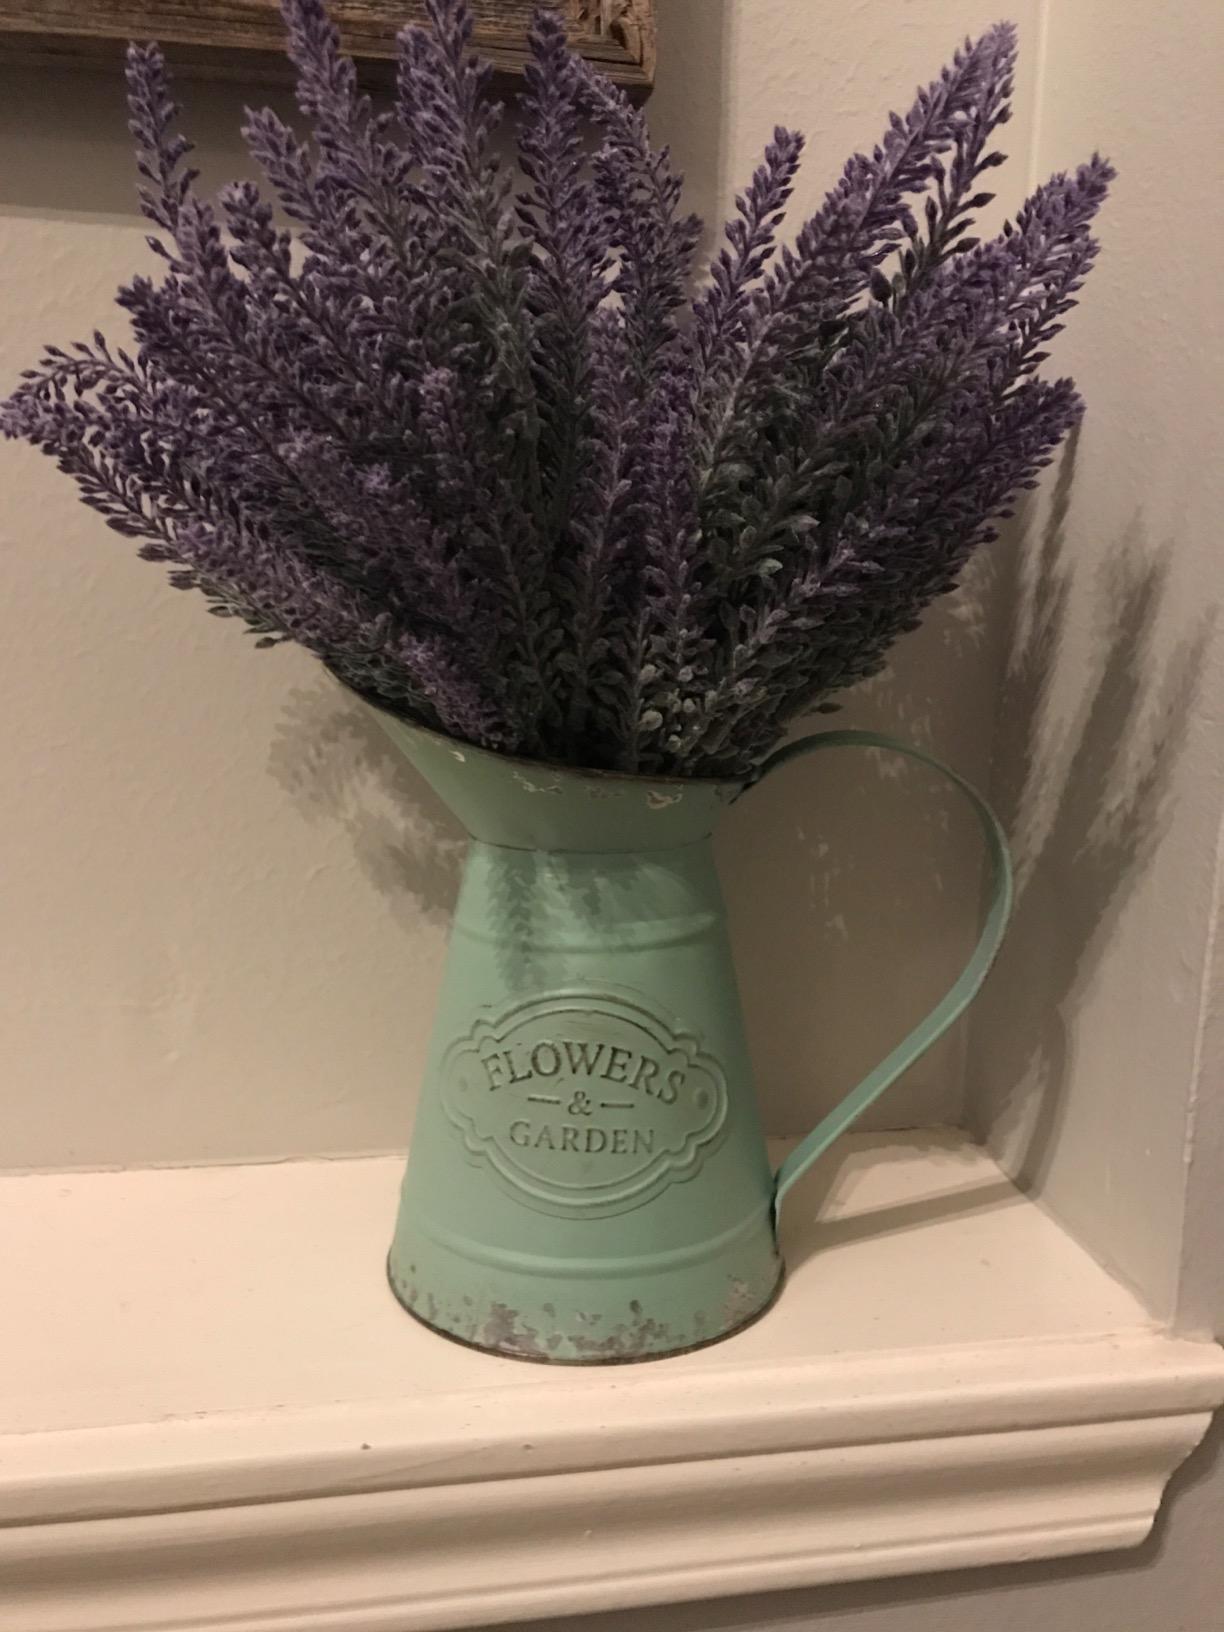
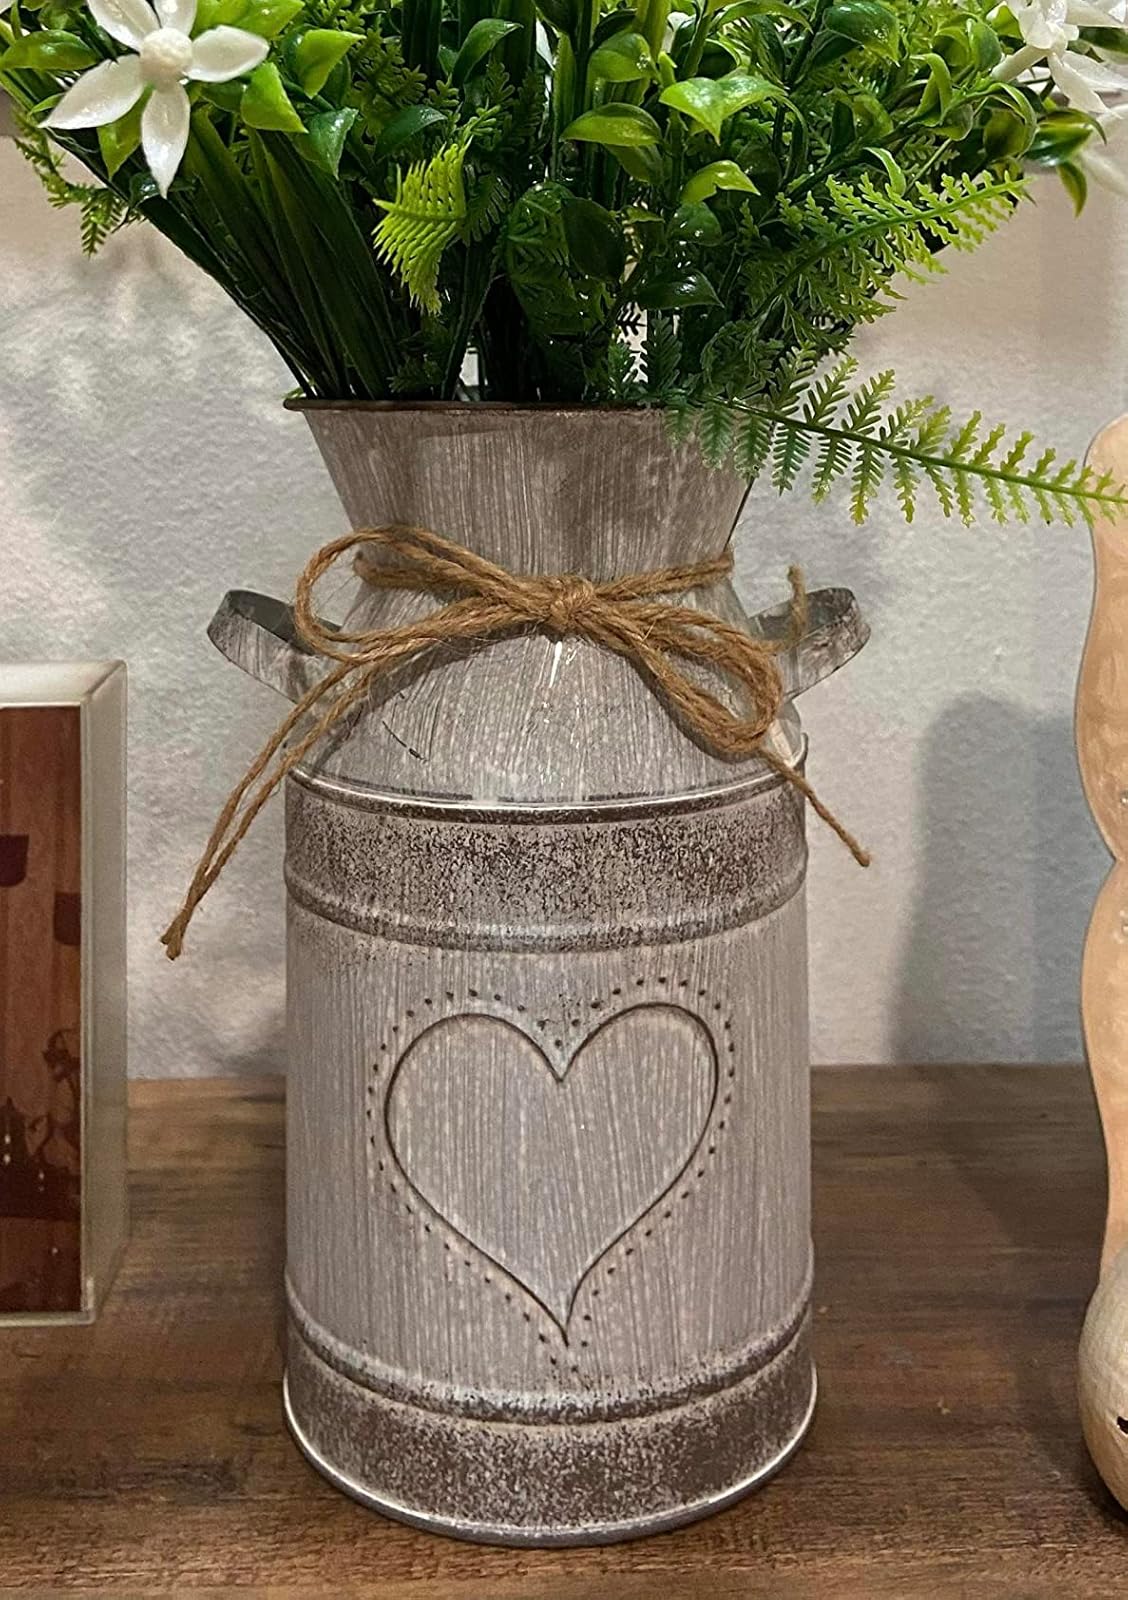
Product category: vase
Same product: no